Green Bridge (Las Cruces, New Mexico)

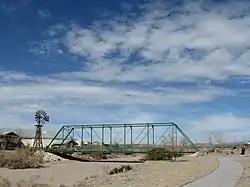

The Green Bridge, on the outskirts of Las Cruces, New Mexico in Doña Ana County, New Mexico, was built in 1943. It was listed on the National Register of Historic Places in 2008.